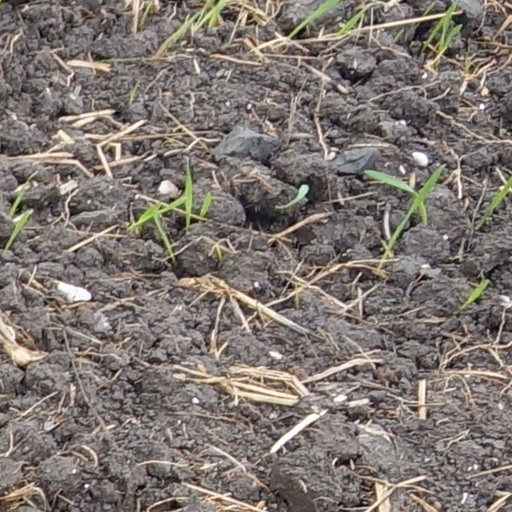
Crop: wheat